La Ronde et autres faits divers

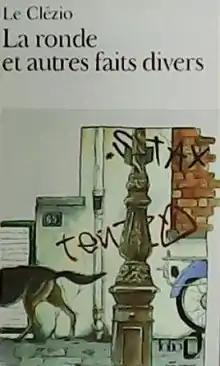
1982 Folio edition

La Ronde et autres faits divers (1982) is the title of a set of short stories written in French by French Nobel laureate J. M. G. Le Clézio and translated into English as The Round & Other Cold Hard Facts.